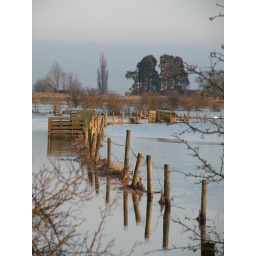
in summer, sheep and cattle are fenced in here